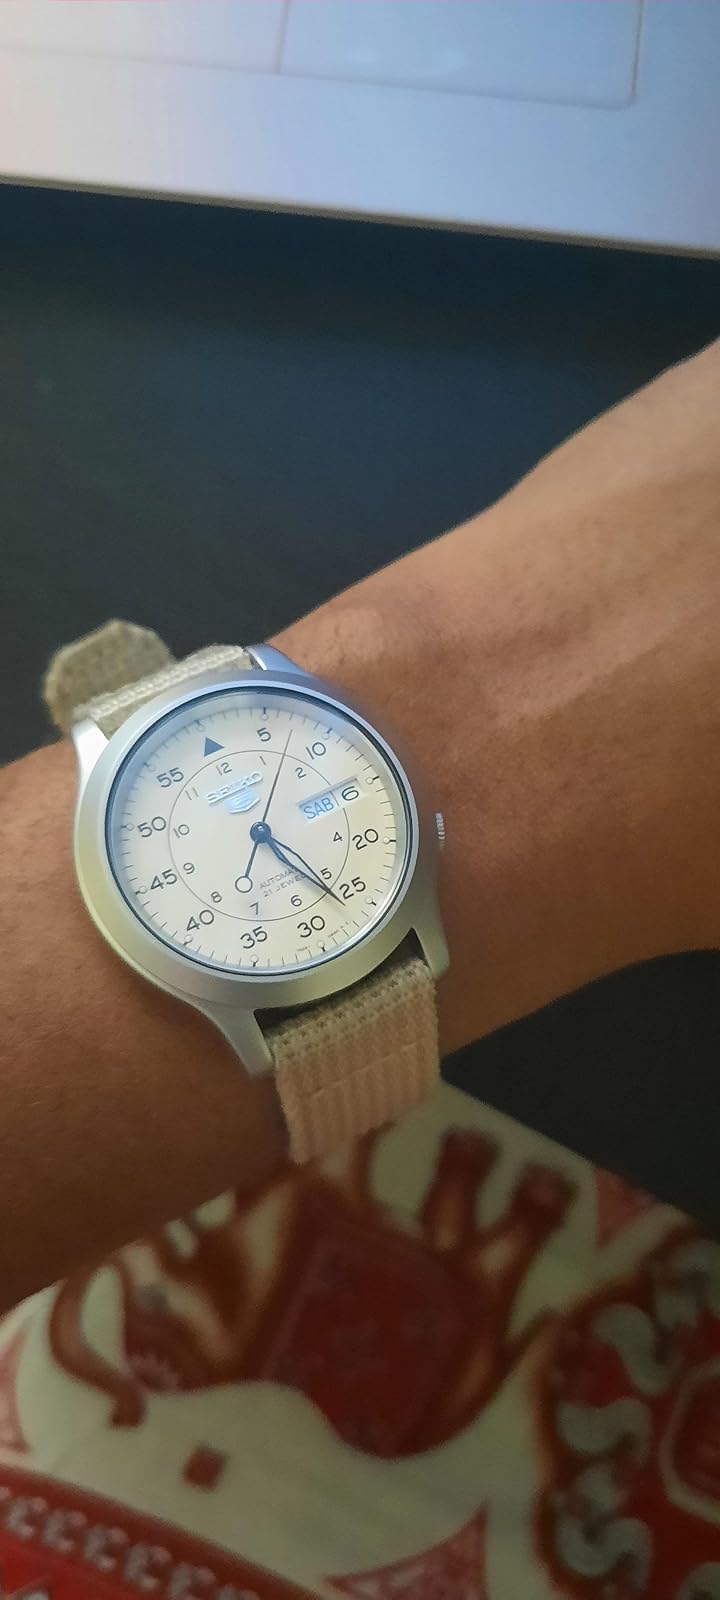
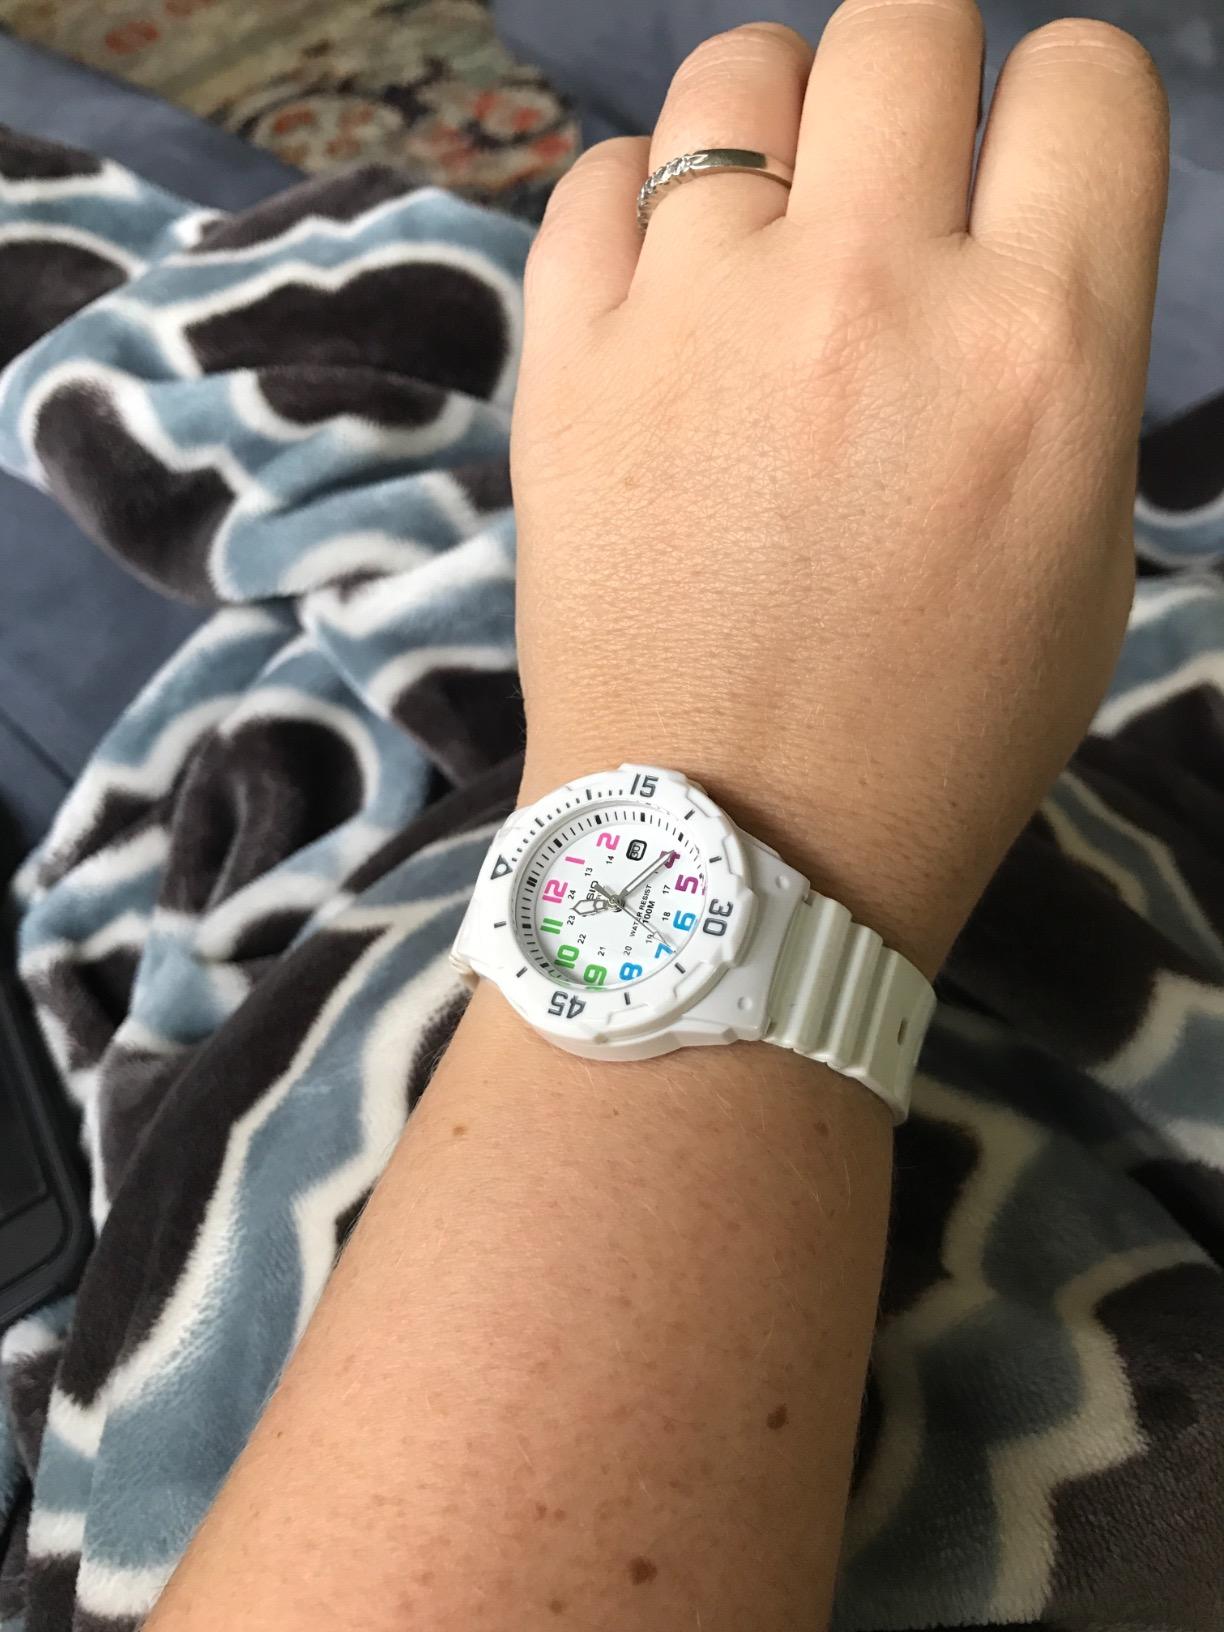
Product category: accessories_watch
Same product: no